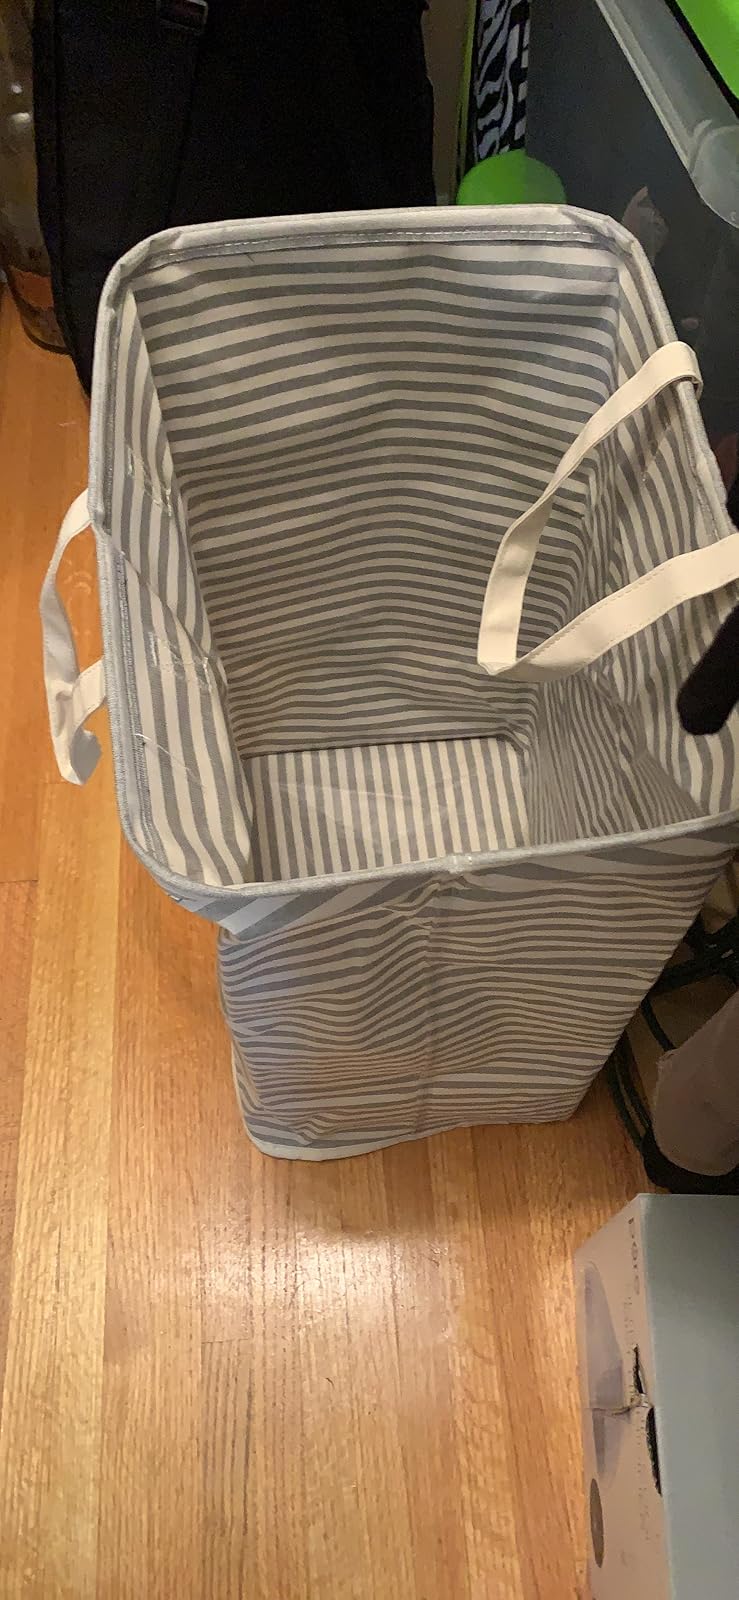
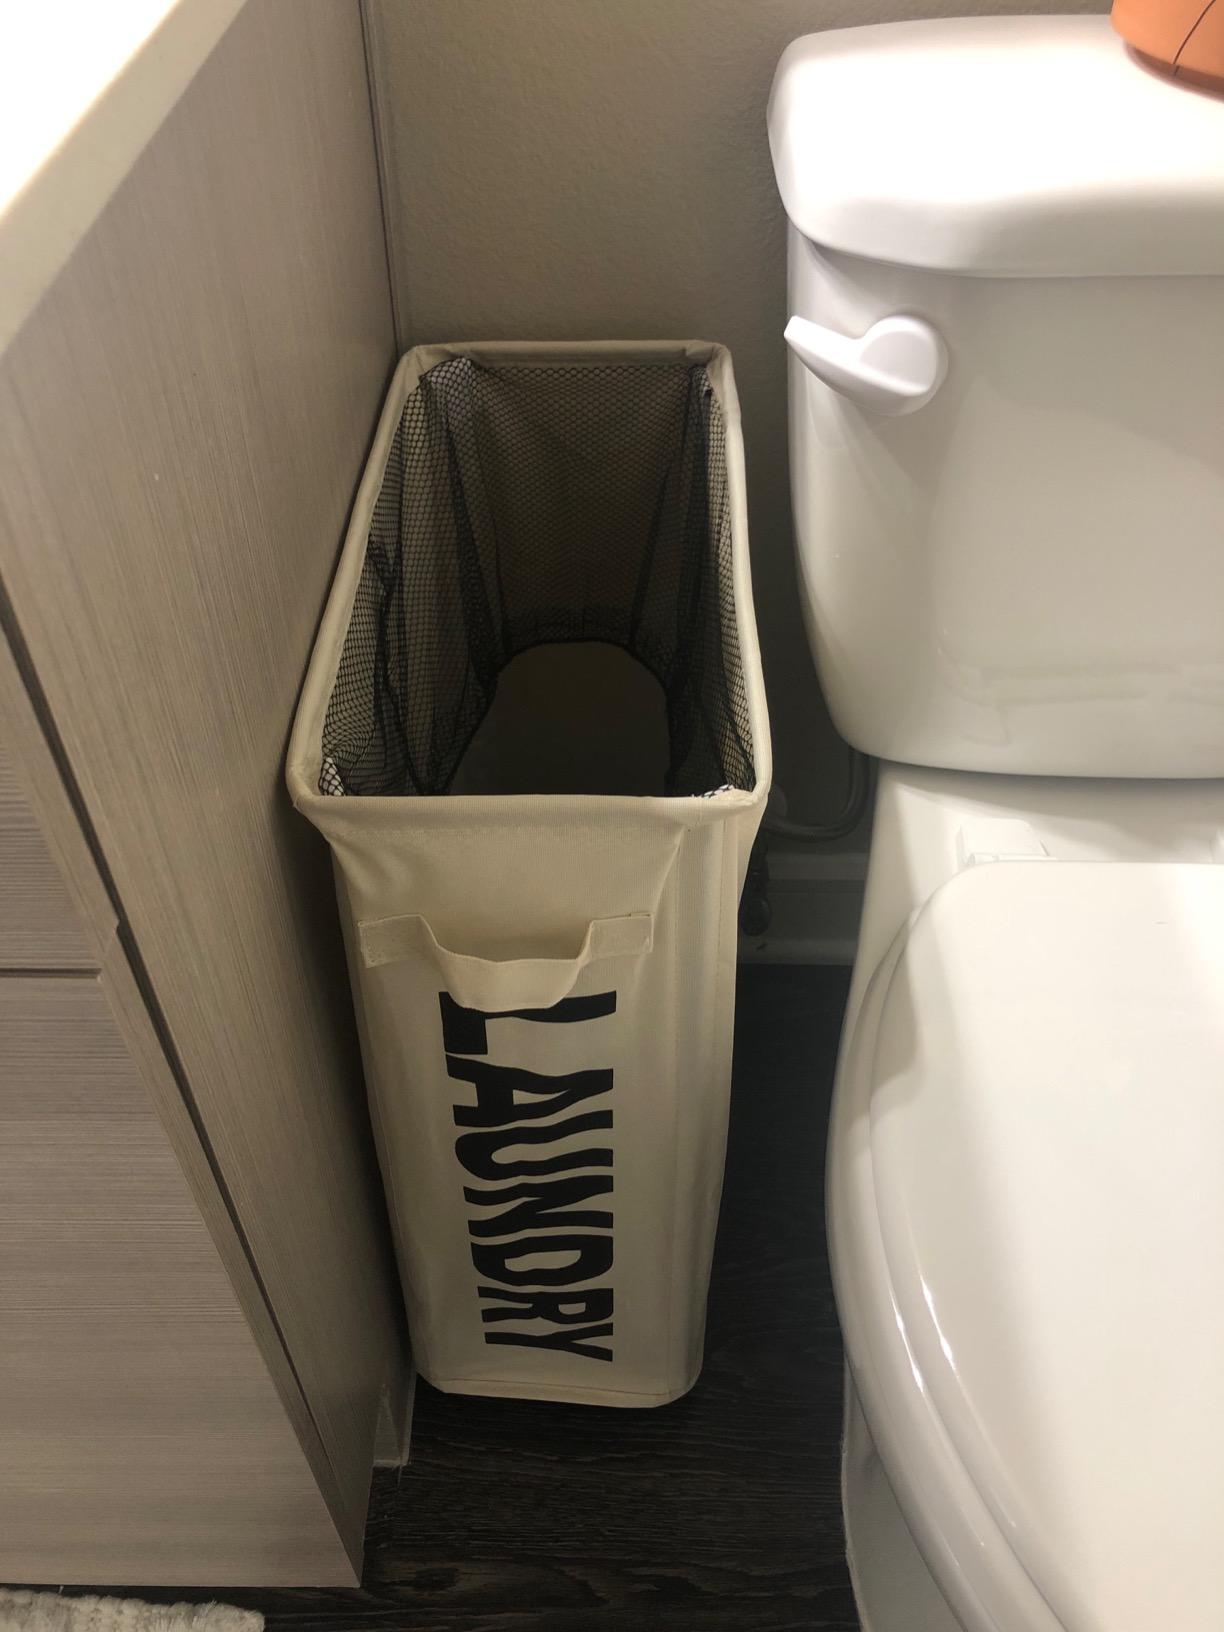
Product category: items_hamper
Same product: no